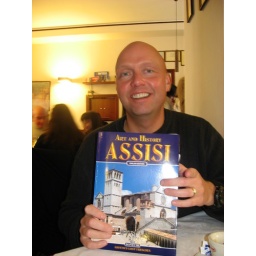
Assisi - Tom holding our Assisi book at the table in the Restaurant where we had a nice lunch break